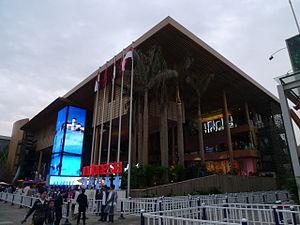
L'Expo 2010 est une Exposition universelle qui s'est tenue à Shanghai, en Chine, du 1ᵉʳ mai 2010 au 31 octobre 2010. La ville a été choisie le 3 décembre 2002 par le Bureau international des Expositions pour accueillir cette Exposition.